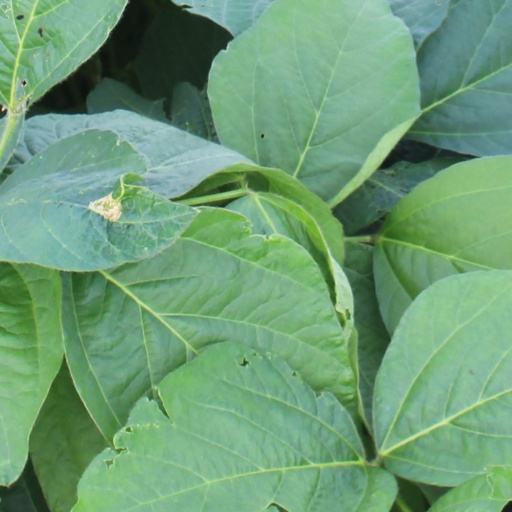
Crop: soybean